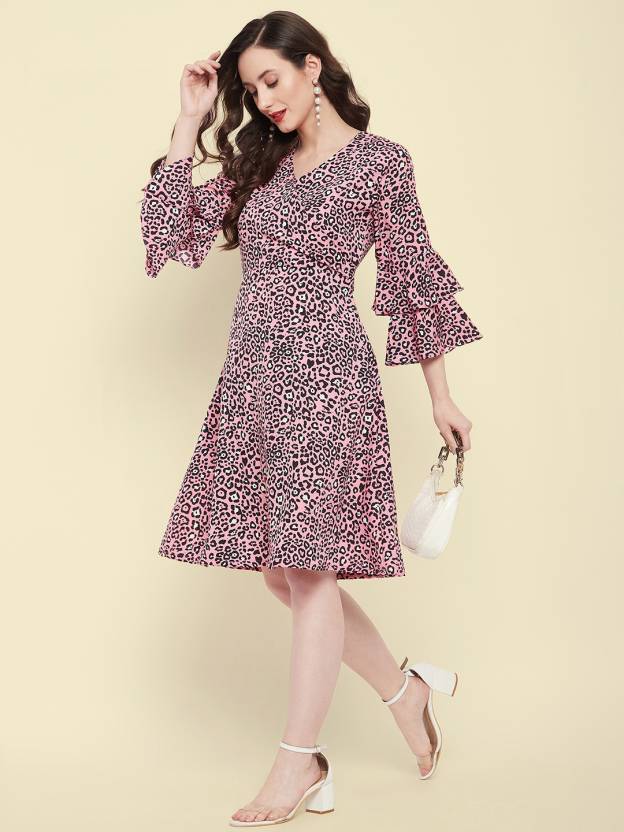
Product: Women Layered Pink Dress
Price: ₹777
Colors: Pink
Pattern: Printed
Description: Fit and flare skater dress with ruffled sleeves. The ruffled bell sleeves and the wrap detail are very flattering for the Indian body type and are the latest designs. Knee length dress comes with a belt which can be worn anyway you like. Made from smooth, wrinkle resistant crepe fabric, this skater dress is sure to fetch you loads of compliments. Its quick drying fabric helps avoid sweat patches plus it is made of crease-free fabric thus making it travel friendly.
Other details: Printed Bell Sleeves Skater Knee Length Dress